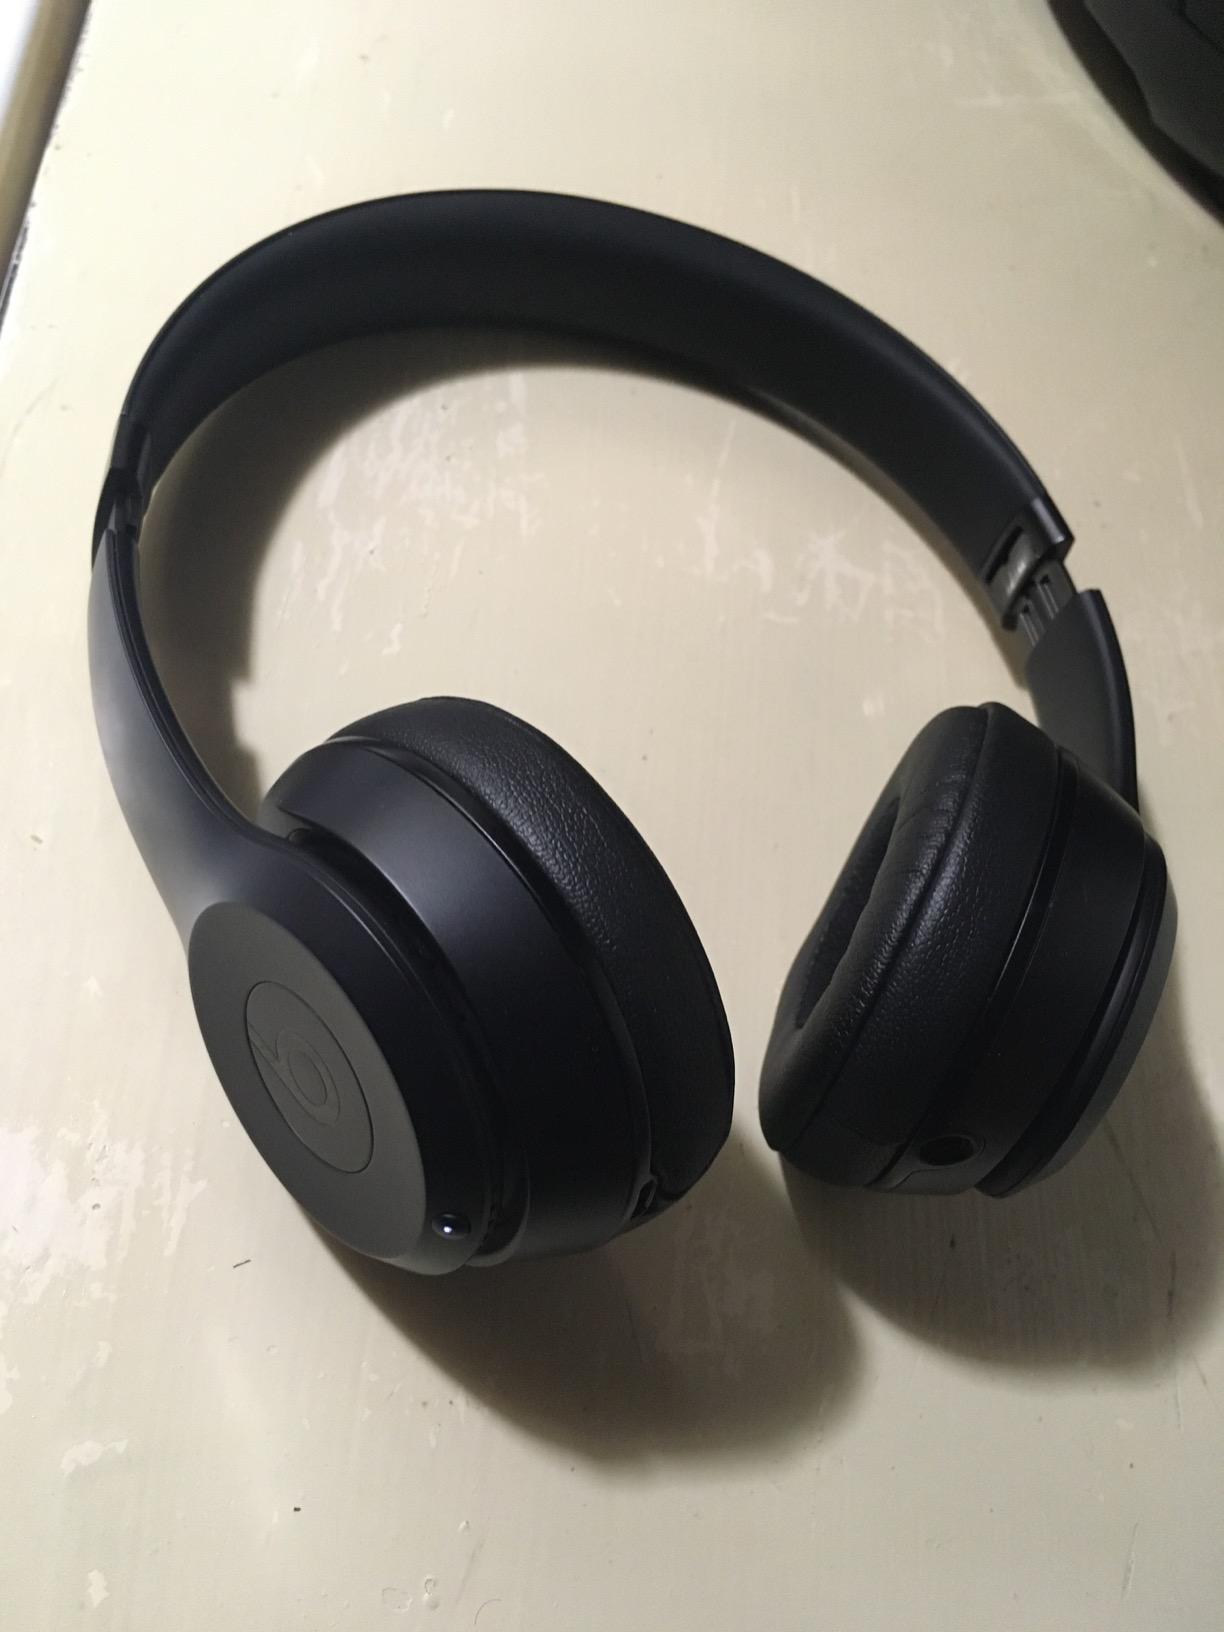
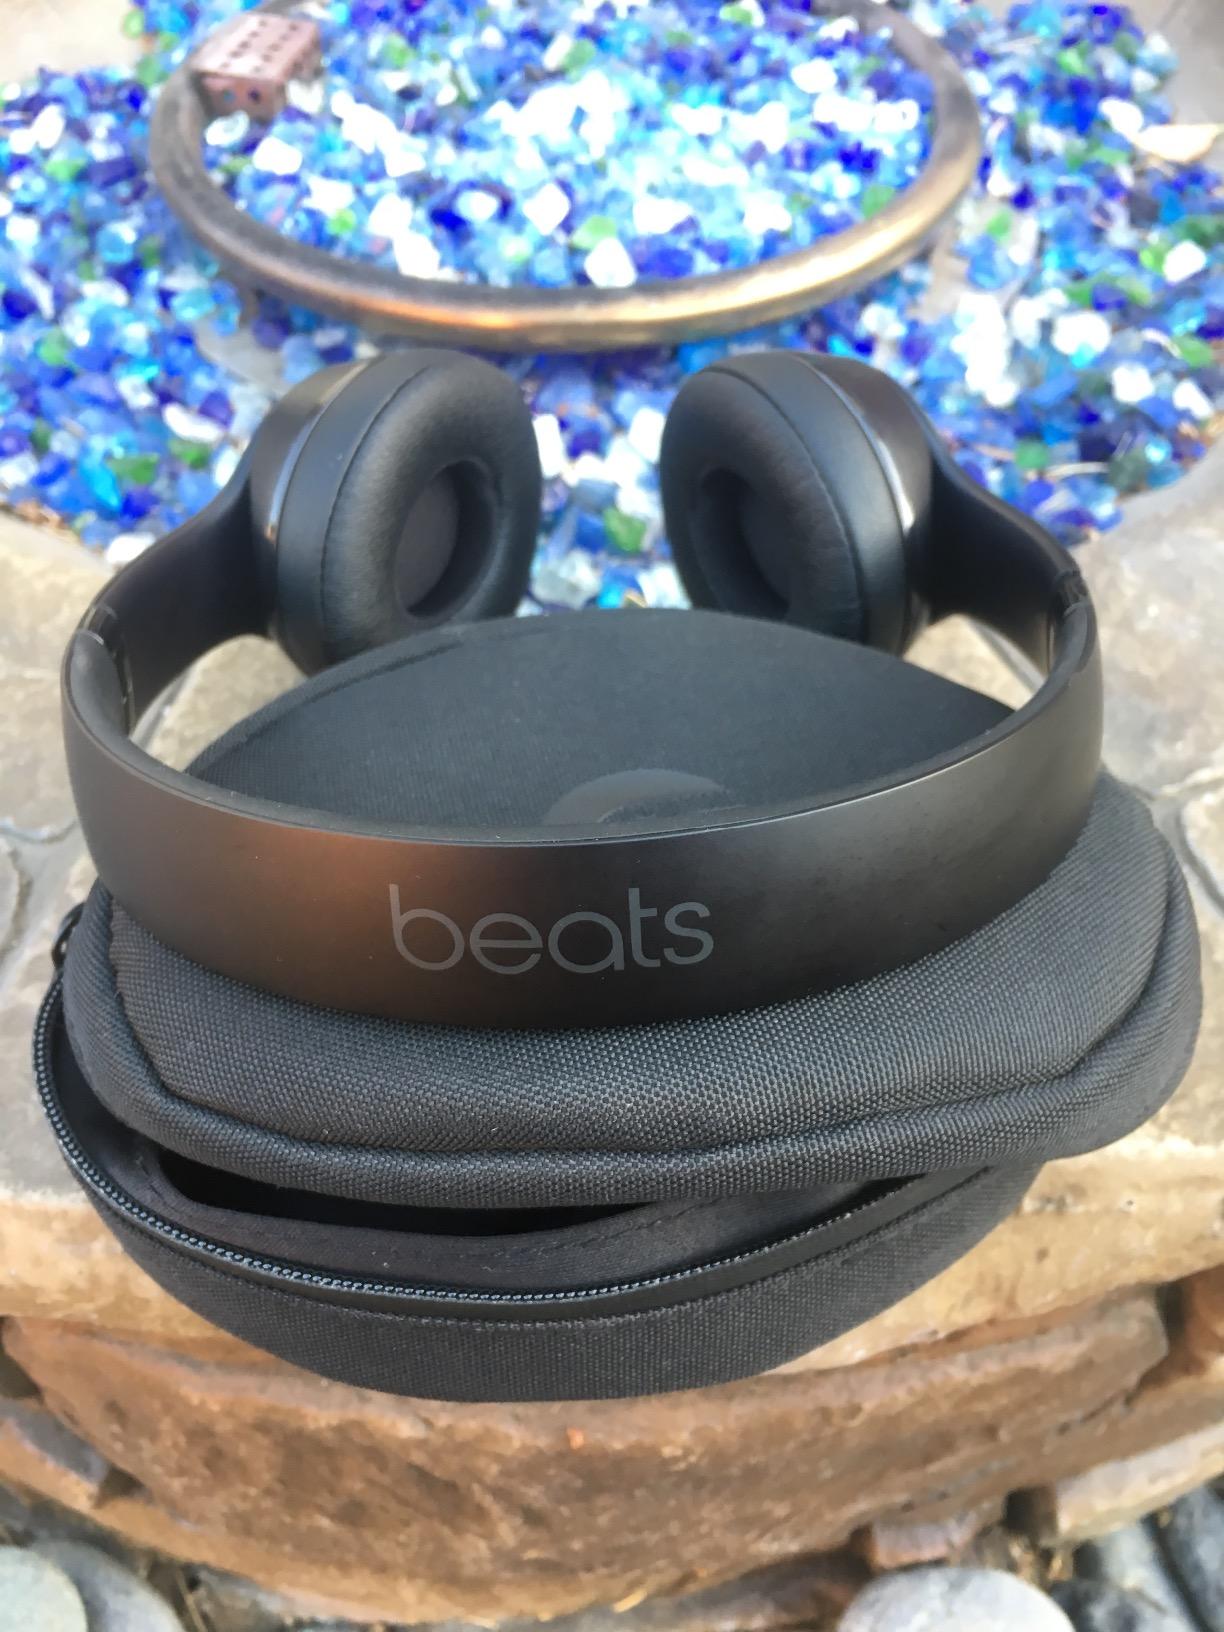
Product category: headphones
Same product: yes